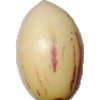
Label: Pepino 1